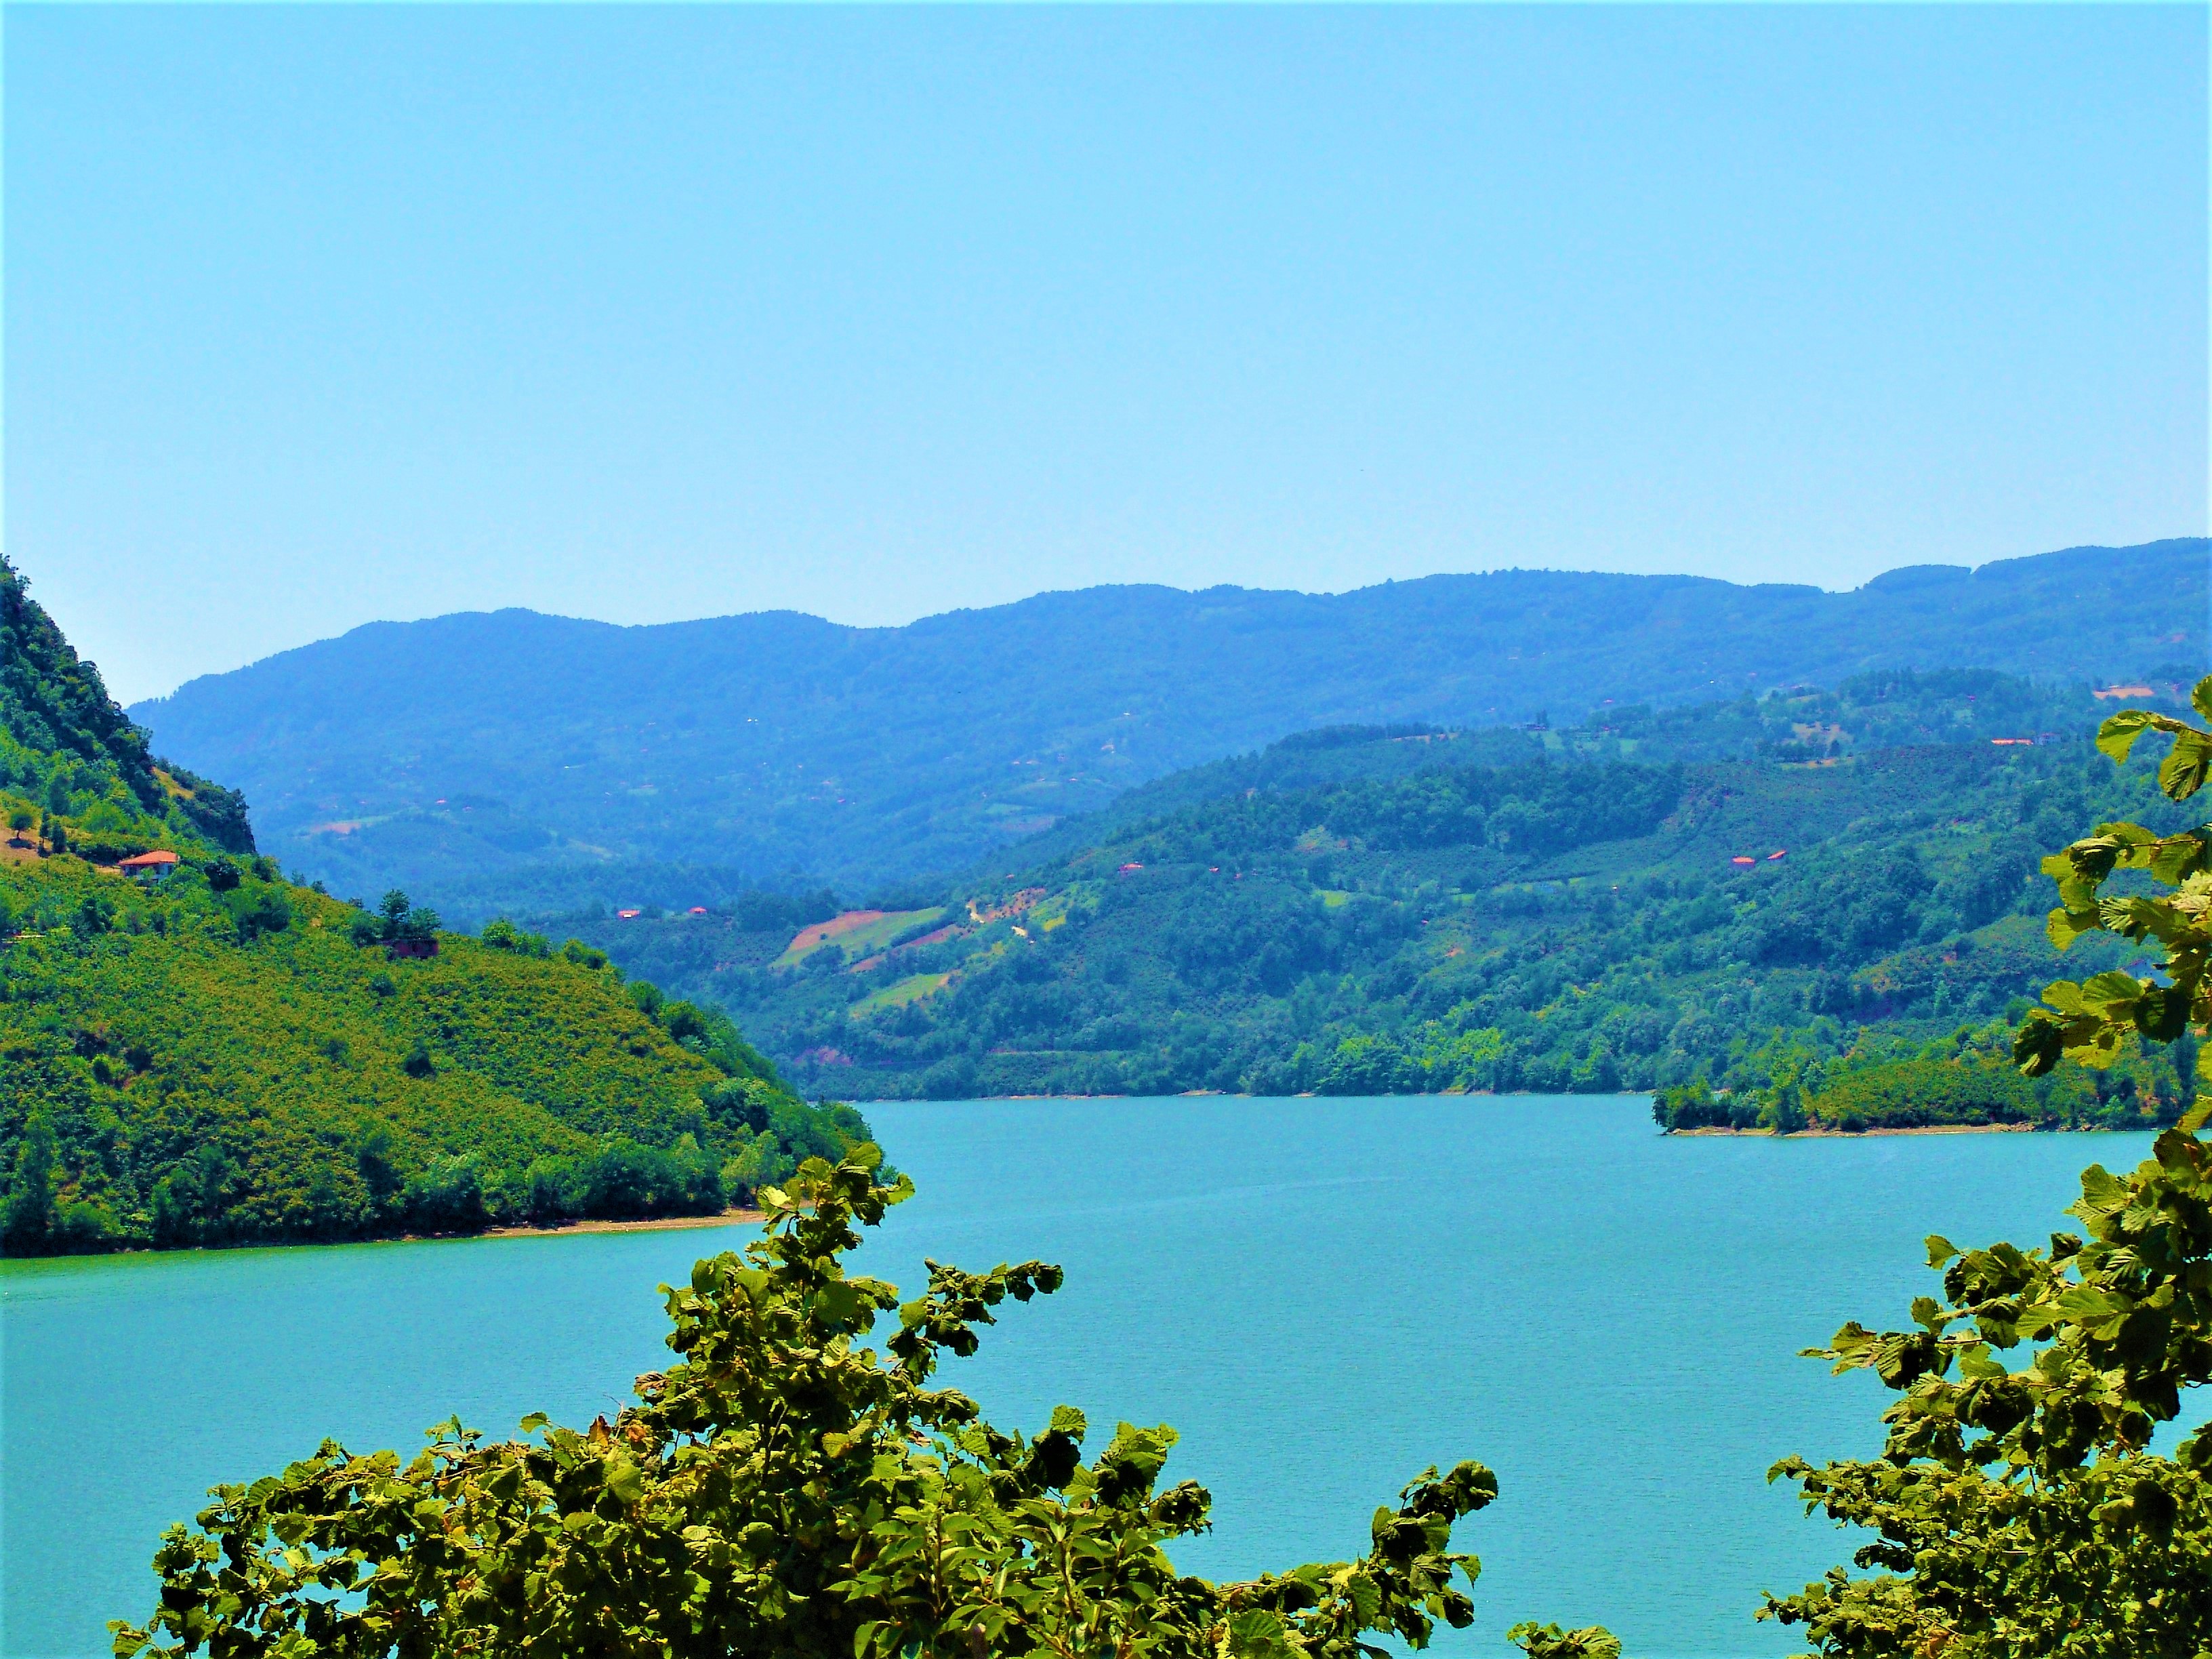
dam, lake, landscape, nature, water, green, natural landscape, hill station, mountainous landforms, mountain, sky, reservoir, wilderness, vegetation, mountain range, highland, nature reserve, tree, hill, leaf, alps, biome, lake district, mount scenery, valdivian temperate rain forest, river, bank, national park, fell, tarn, tropical and subtropical coniferous forests, forest, loch, valley, ridge, plant, tourism, temperate broadleaf and mixed forest, fjord, sound, promontory, vacation, bay